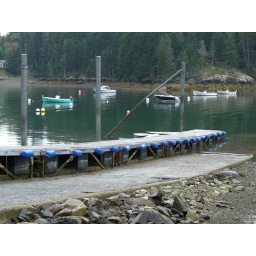
Some boats at the boat launch in Seal Cove